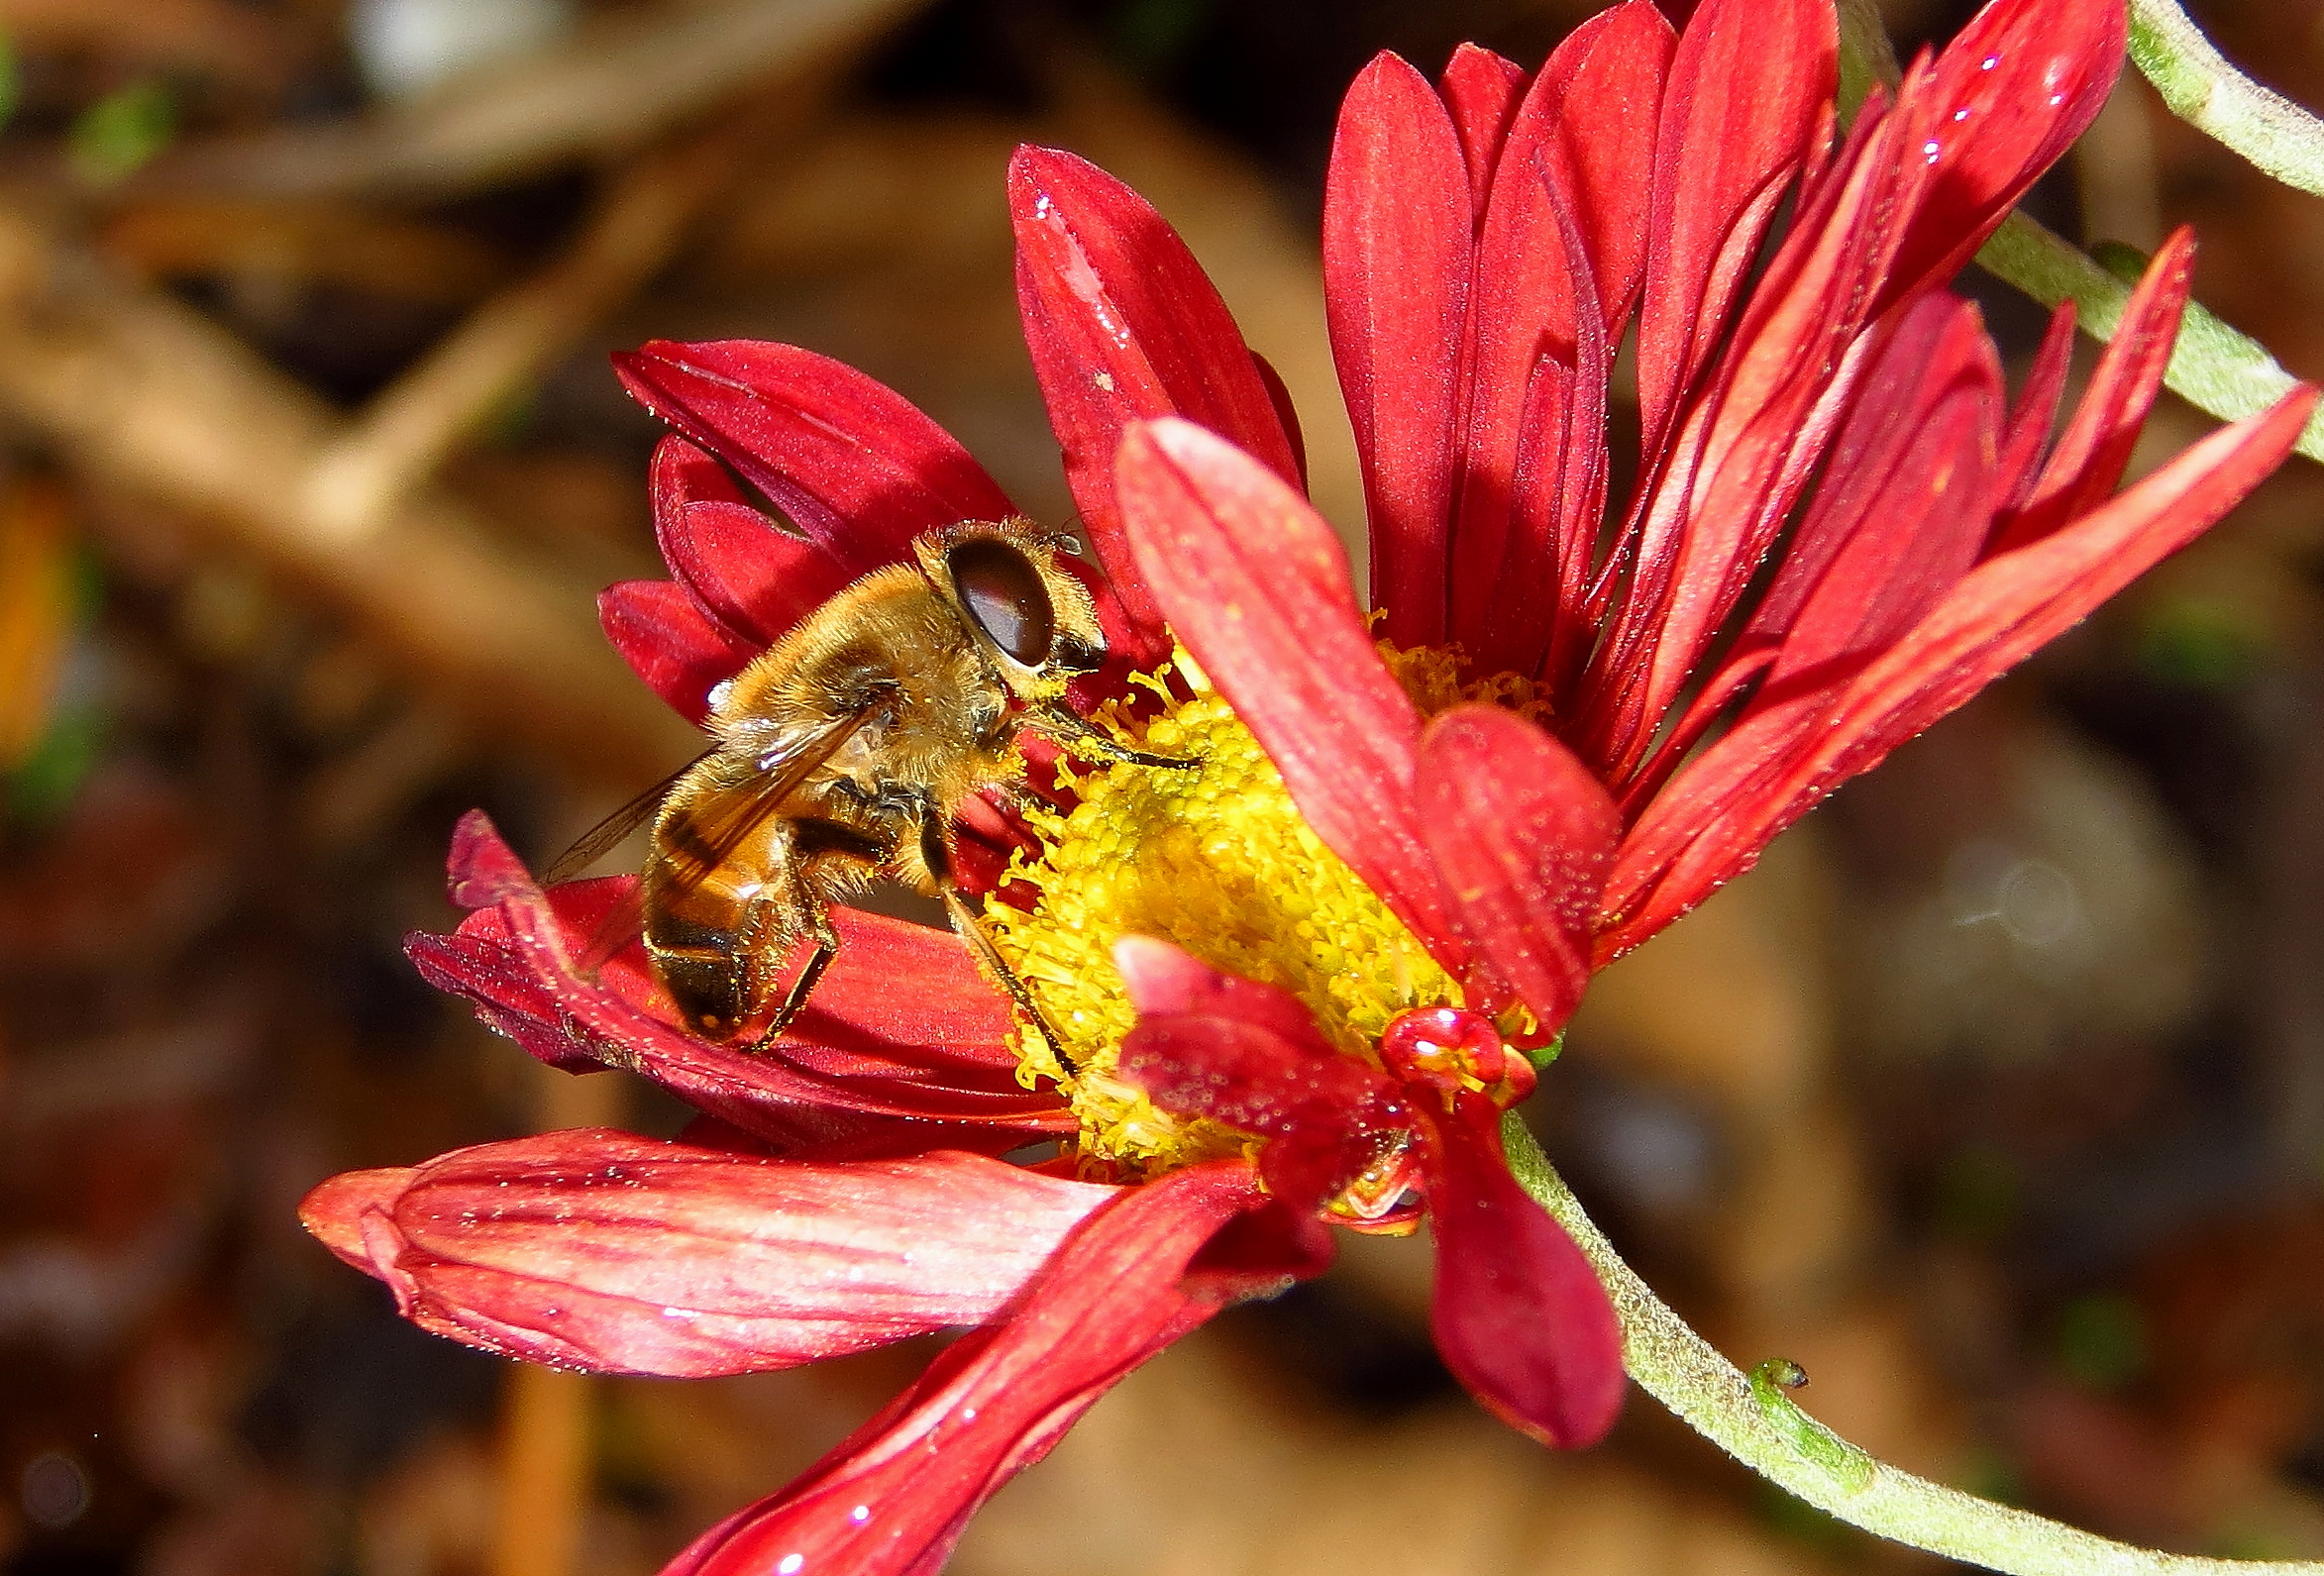
nature, blossom, plant, photography, leaf, flower, petal, pollen, red, produce, insect, macro, autumn, botany, flora, fauna, wildflower, close up, animals, shrub, naturaleza, nectar, ggl1, gaby1, xovesphoto, animales, gphoto, canonsx40hs, macro photography, flowering plant, land plant